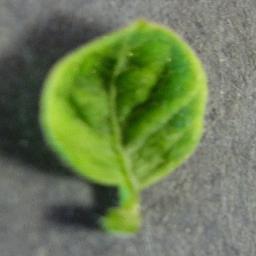
Label: Tomato___Tomato_Yellow_Leaf_Curl_Virus